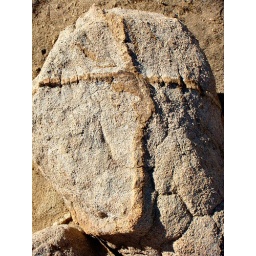
cross in a rock